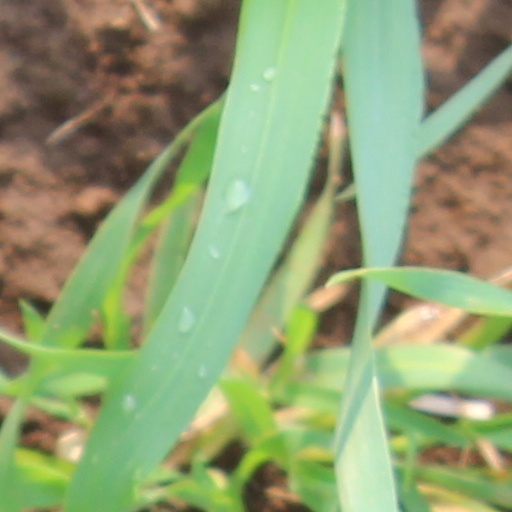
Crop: wheat